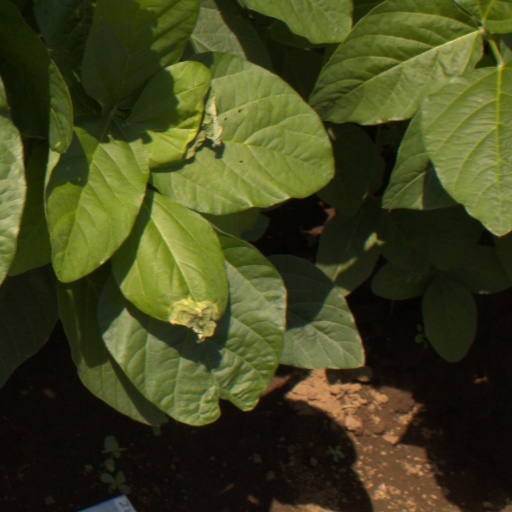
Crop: soybean